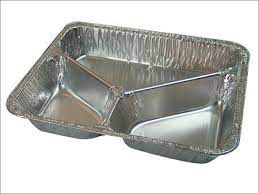
Waste category: metal